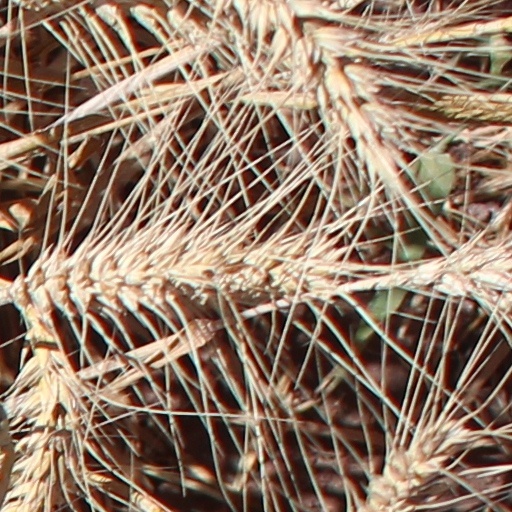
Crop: wheat